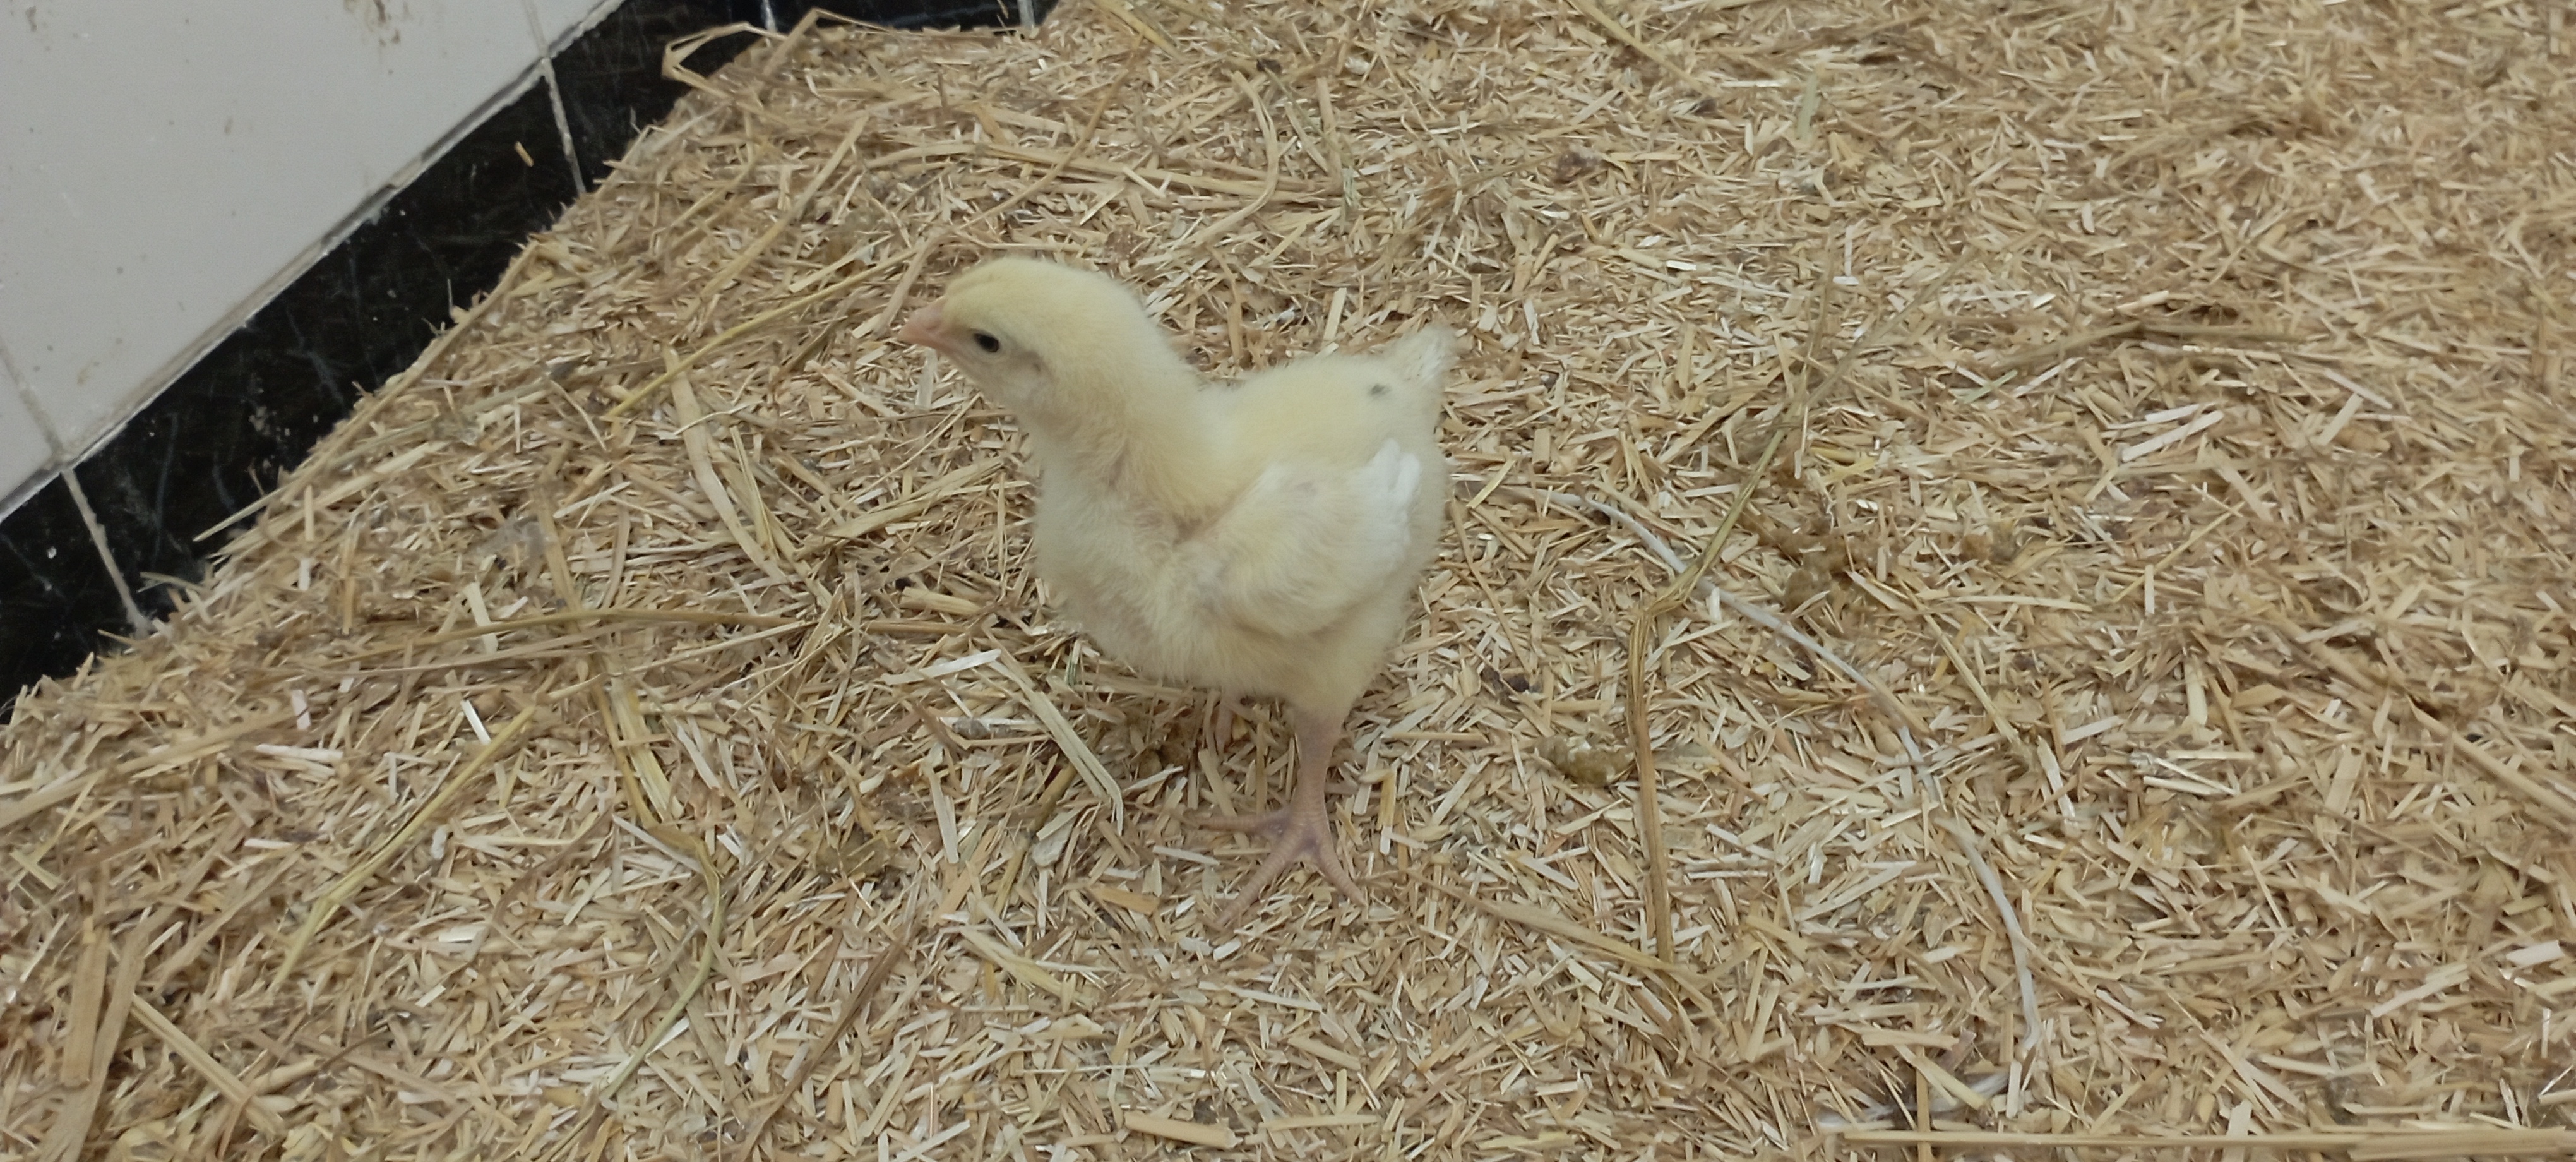
Weight: 190 g